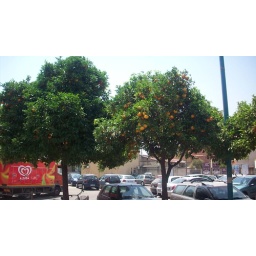
orange trees near the train stotion